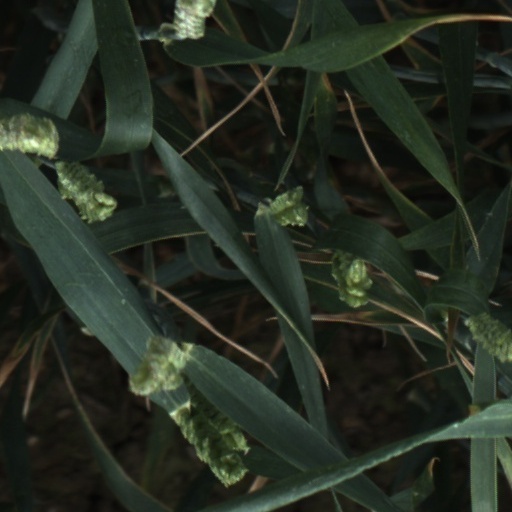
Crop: wheat